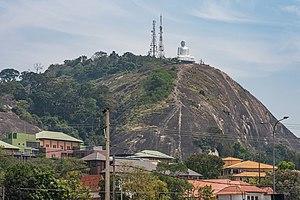
Kurunegala est la capitale de la province du Nord-Ouest et le Chef-lieu du district de Kurunegala, à 94 km au nord-est de la capitale Colombo et à 42 km à l'ouest de Kandy. La ville est peuplée de près de 29 000 habitants.